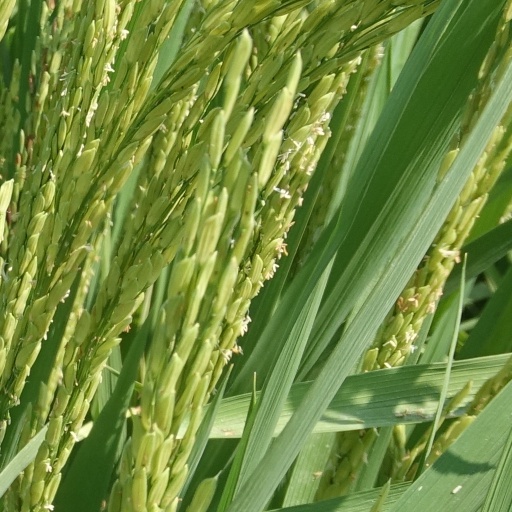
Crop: rice